Machapuchare

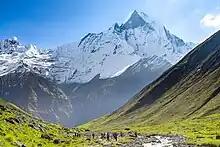
Machapuchare seen on the way to Annapurna Base Camp

It is believed that Machapuchare has never been climbed to the summit. The only confirmed attempt was in 1957 by a British team led by Lieutenant Colonel Jimmy Roberts. Climbers Wilfrid Noyce and A. D. M. Cox climbed to within of the summit via the north ridge, to an approximate altitude of . King Mahendra had given them permission to climb the mountain, but forbade them from stepping foot on the summit itself, Noyce and his team honoured his words and published the only climbing record of the mountain a year later. Early in the expedition another member of the party, Roger Chorley, contracted polio, with help from Jimmy Roberts he left the expedition to seek medical assistance.